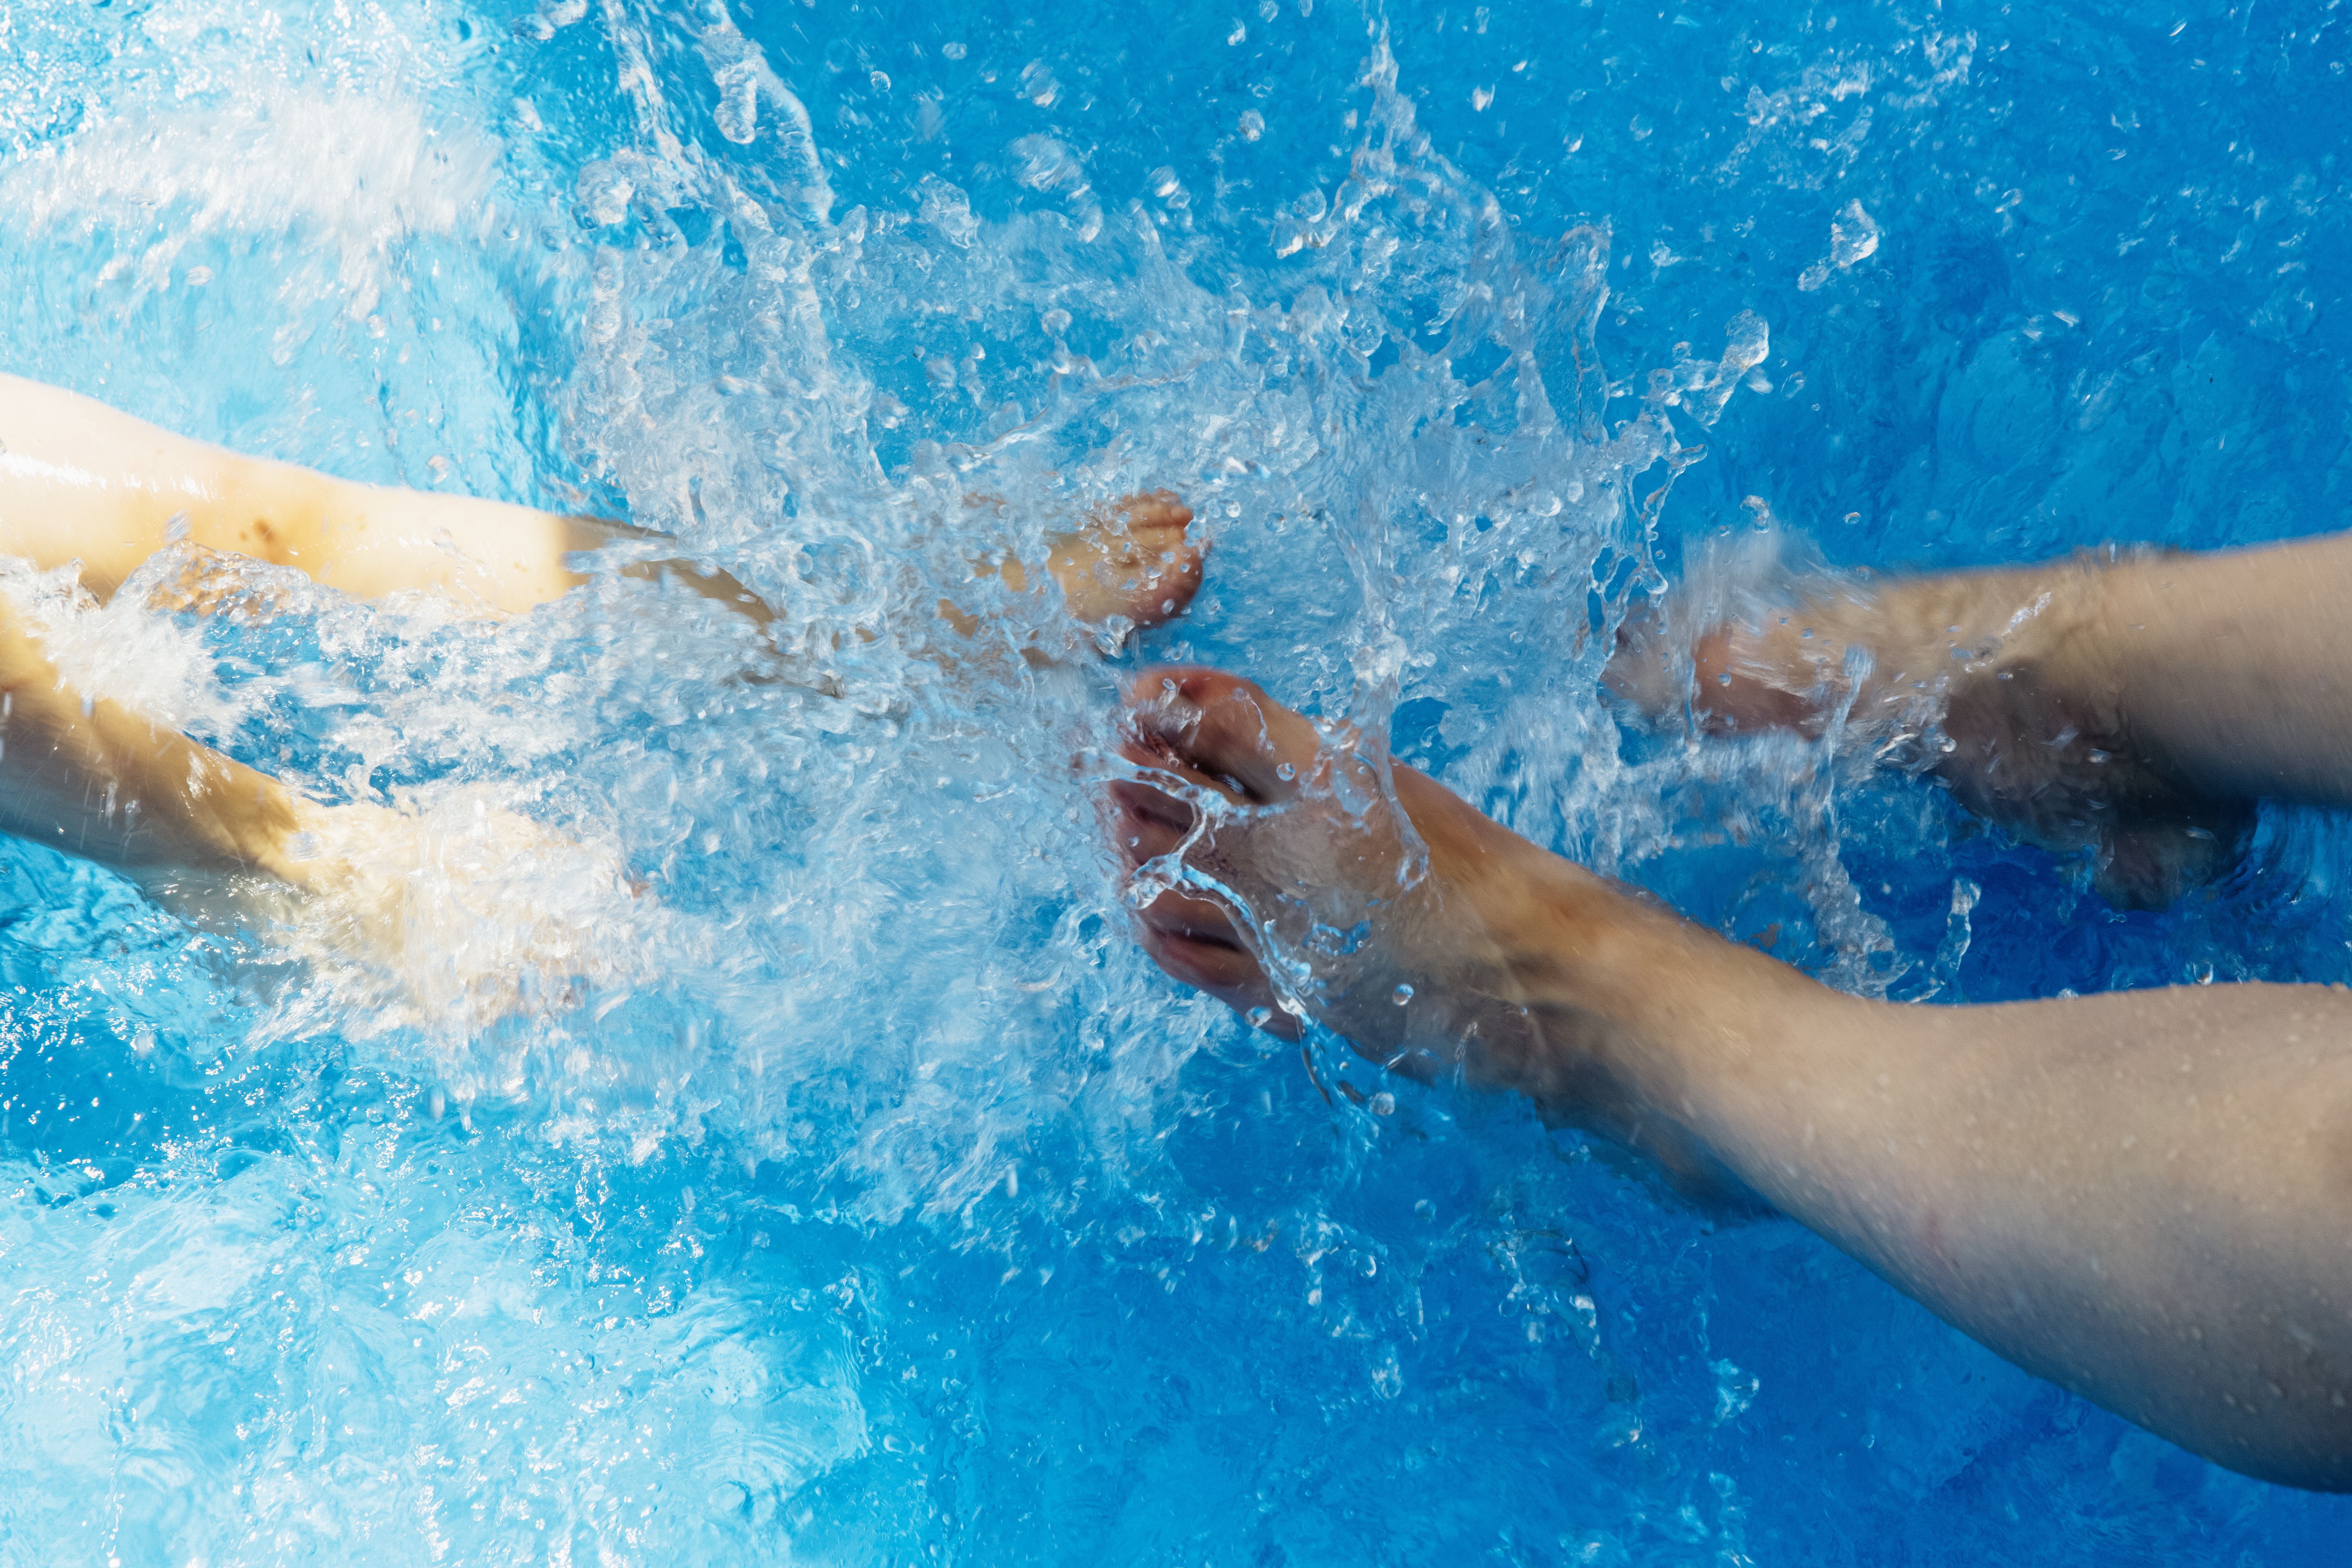
water, feet, summer, recreation, pool, leisure, swimming, swimmer, sports, paddling, cooling, water sport, jump into the water, outdoor recreation, individual sports, freestyle swimming